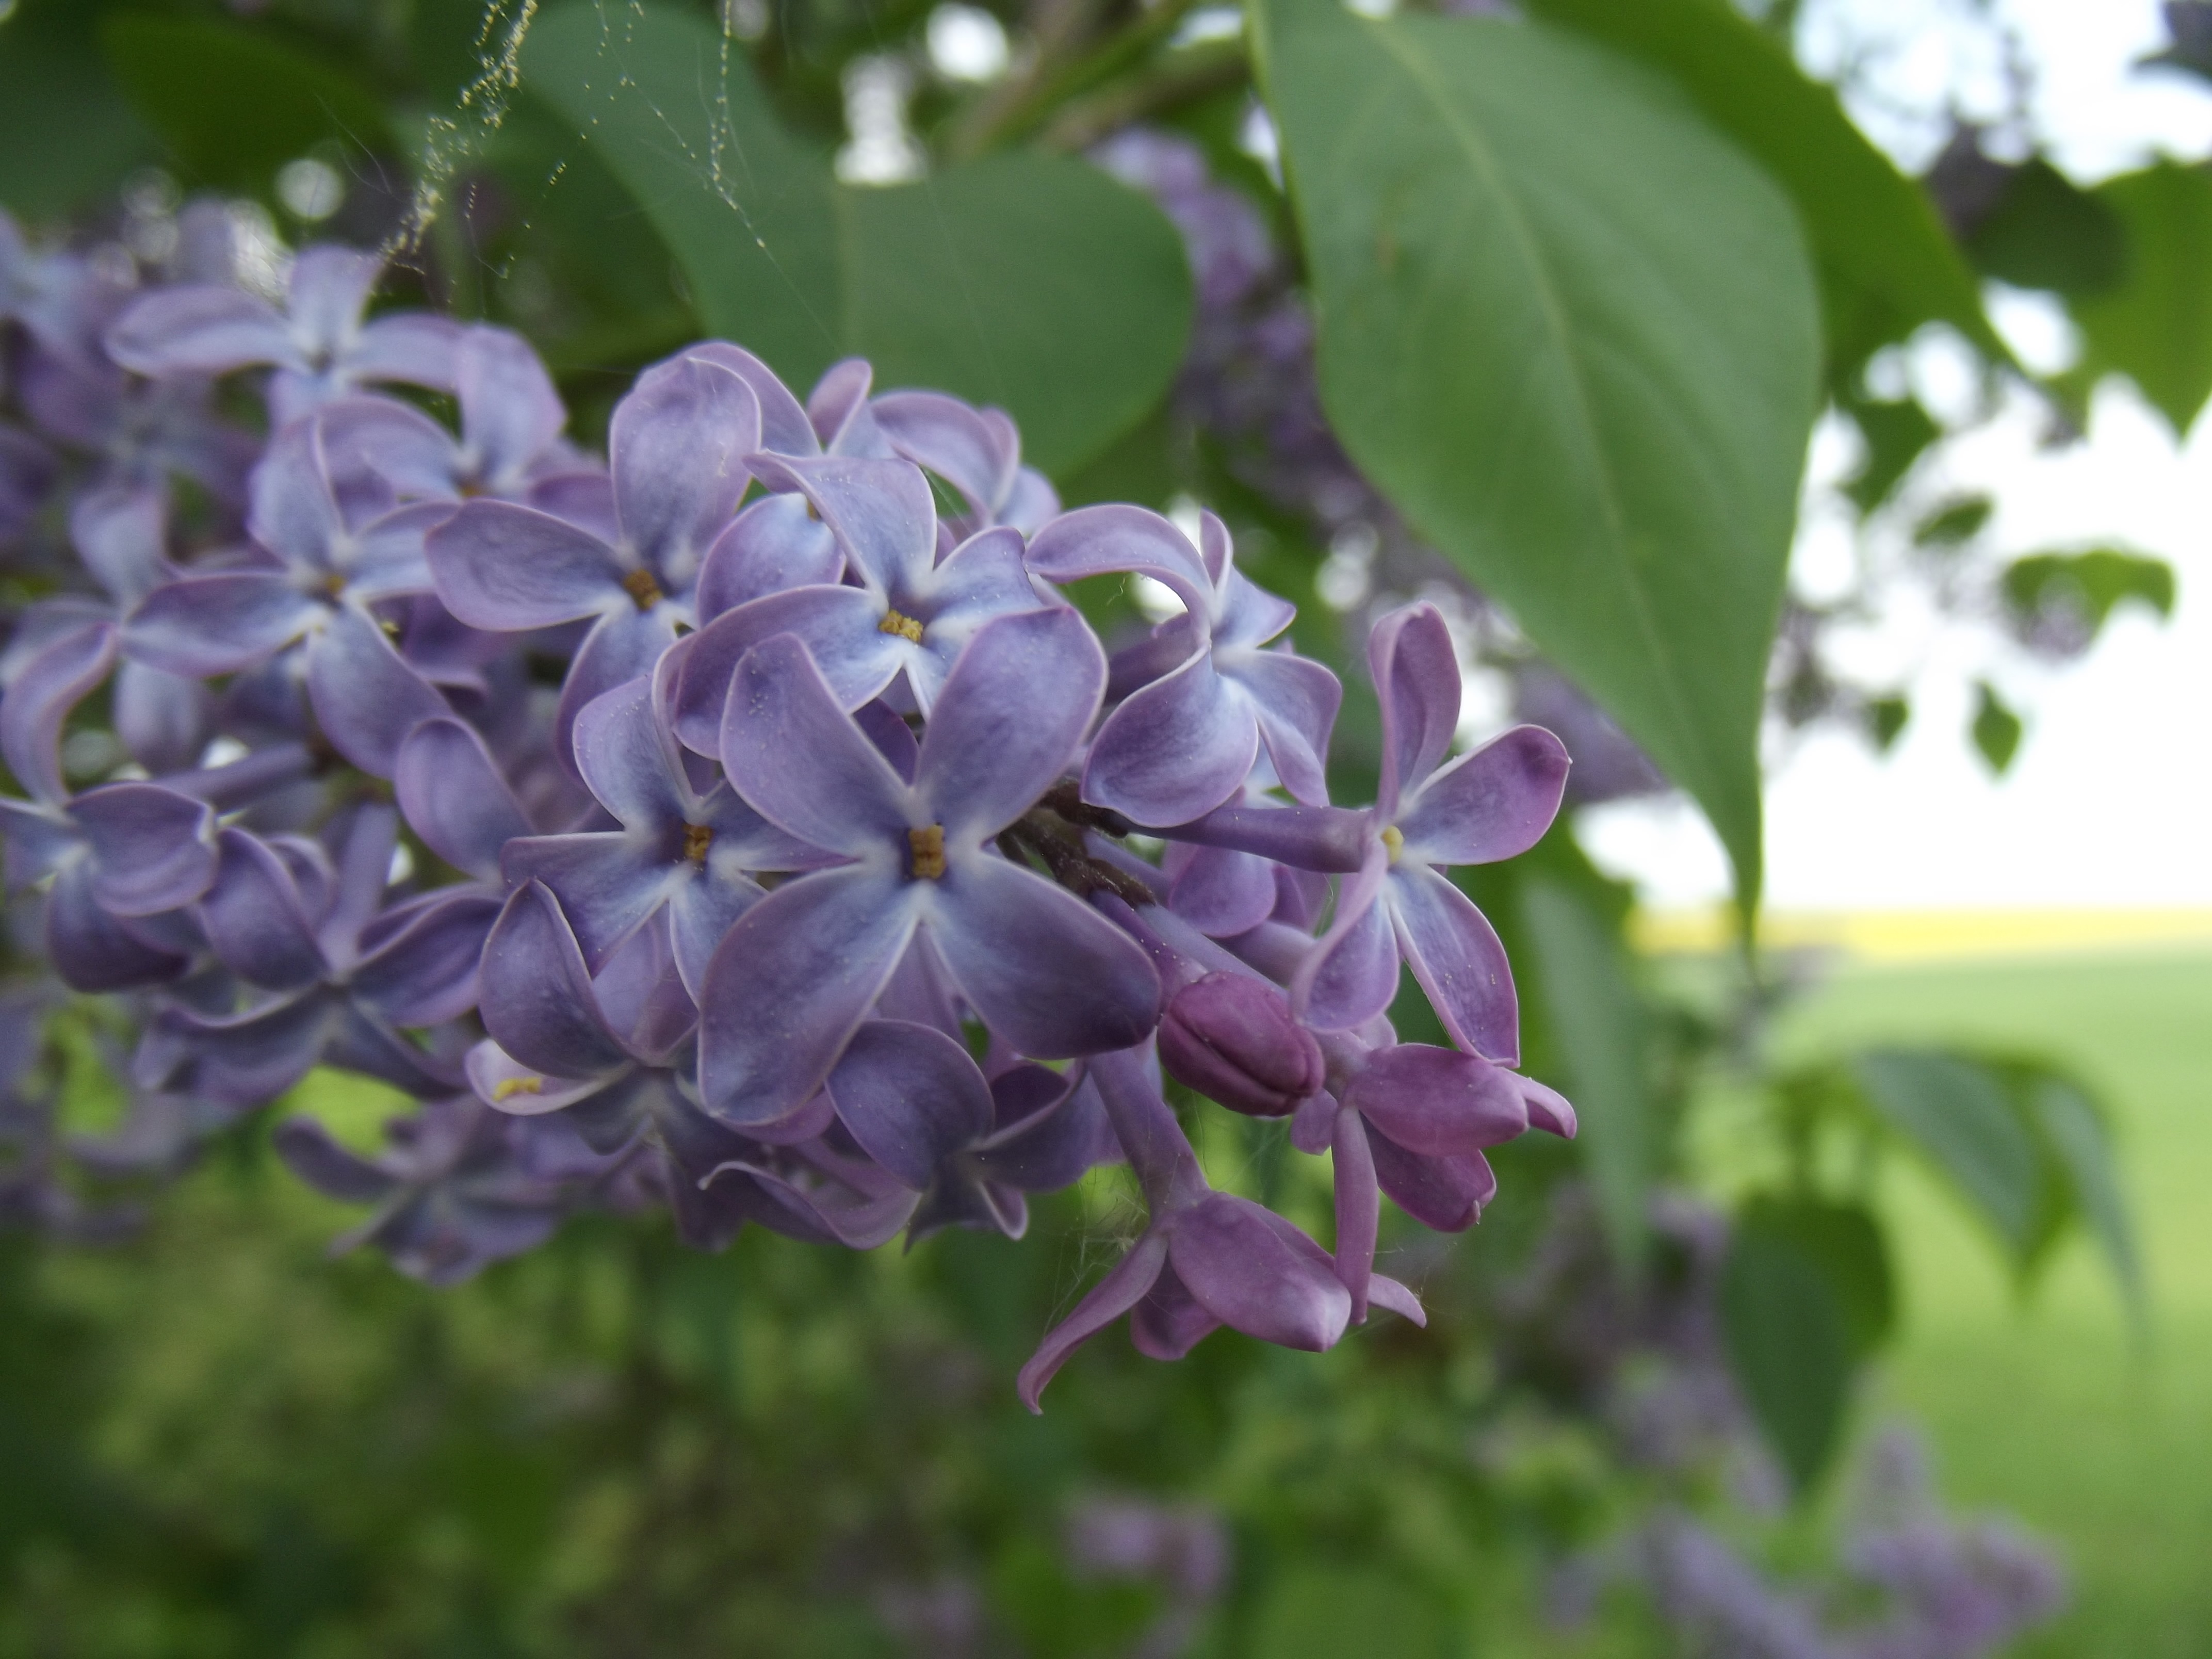
blossom, plant, flower, purple, summer, macro, botany, garden, flora, wildflower, lilac, flowering, the nature of the, flowering plant, land plant